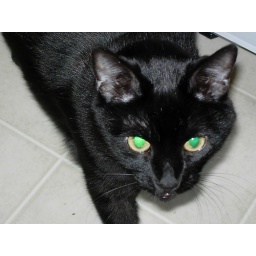
Well, the photo is a little old since we don't have that floor in the kitchen anymore.